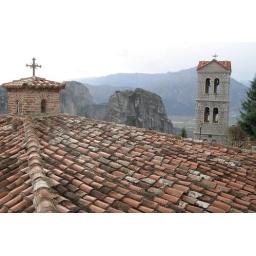
The view over the roof of Moni Varlaam to the rock formations and hills in the background.